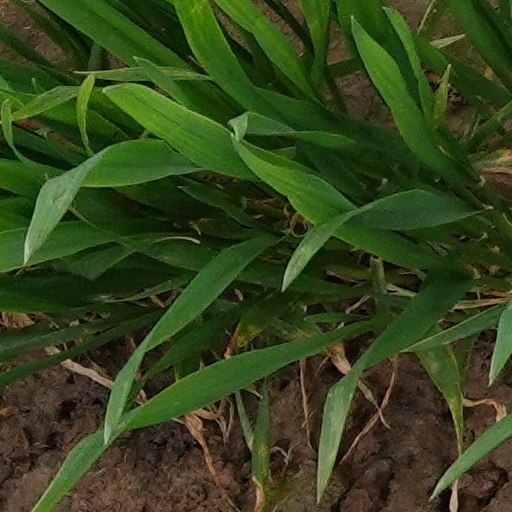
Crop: wheat